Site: brandenburg
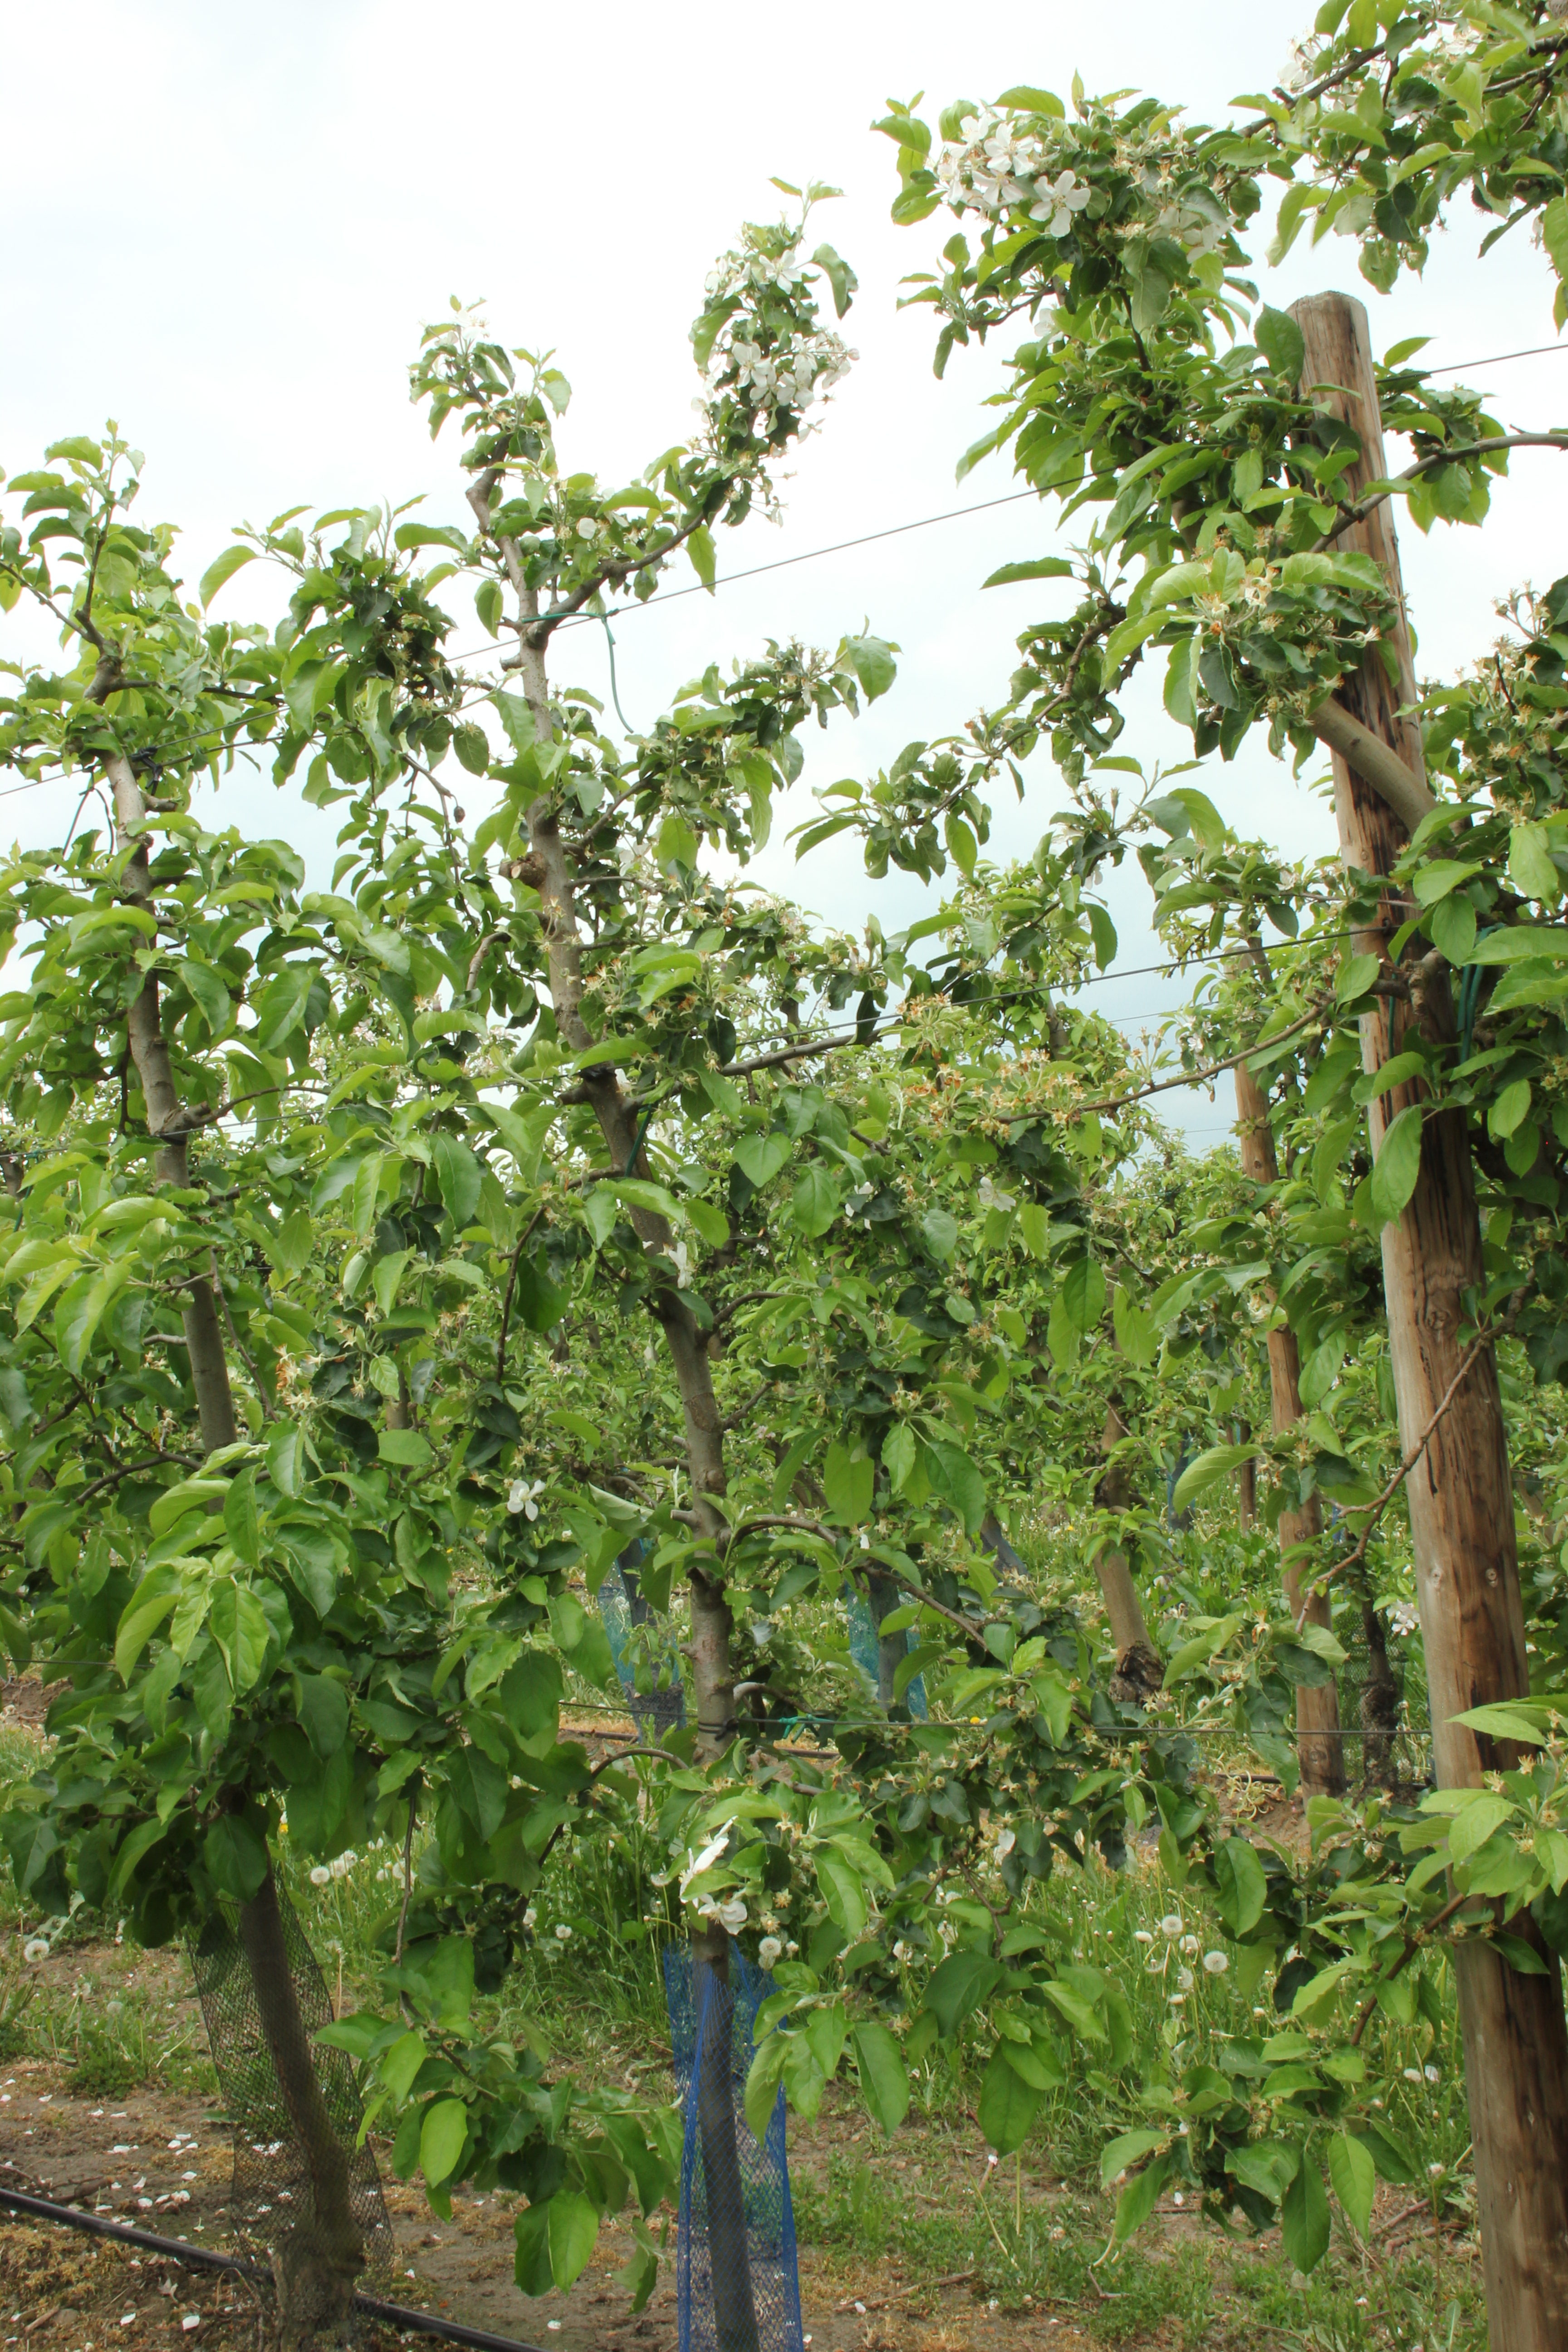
Growth stage (BBCH 67): Flowering